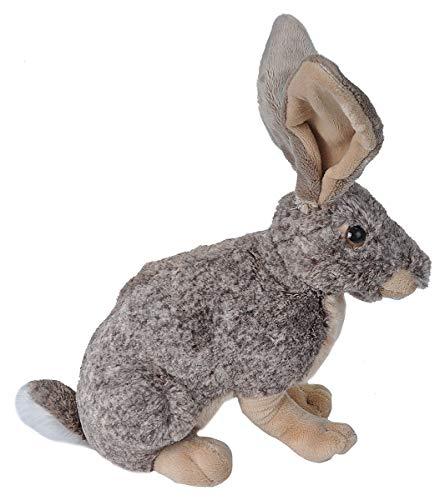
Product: Wild Republic Hare Plush, Stuffed Animal, Plush Toy, Kids Gifts, Cuddlekins, 12 Inches
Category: Toys & Games | Stuffed Animals & Plush Toys | Plush Puppets
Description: The Hare plush toy measures to be 12 inches long and can keep up with your hops and cuddles.
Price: $9.99
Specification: ProductDimensions:6x10.5x14.5inches|ItemWeight:3.52ounces|ShippingWeight:8ounces(Viewshippingratesandpolicies)|DomesticShipping:ItemcanbeshippedwithinU.S.|InternationalShipping:ThisitemcanbeshippedtoselectcountriesoutsideoftheU.S.LearnMore|ASIN:B00J3ECS18|Itemmodelnumber:13464|Manufacturerrecommendedage:0monthsandup